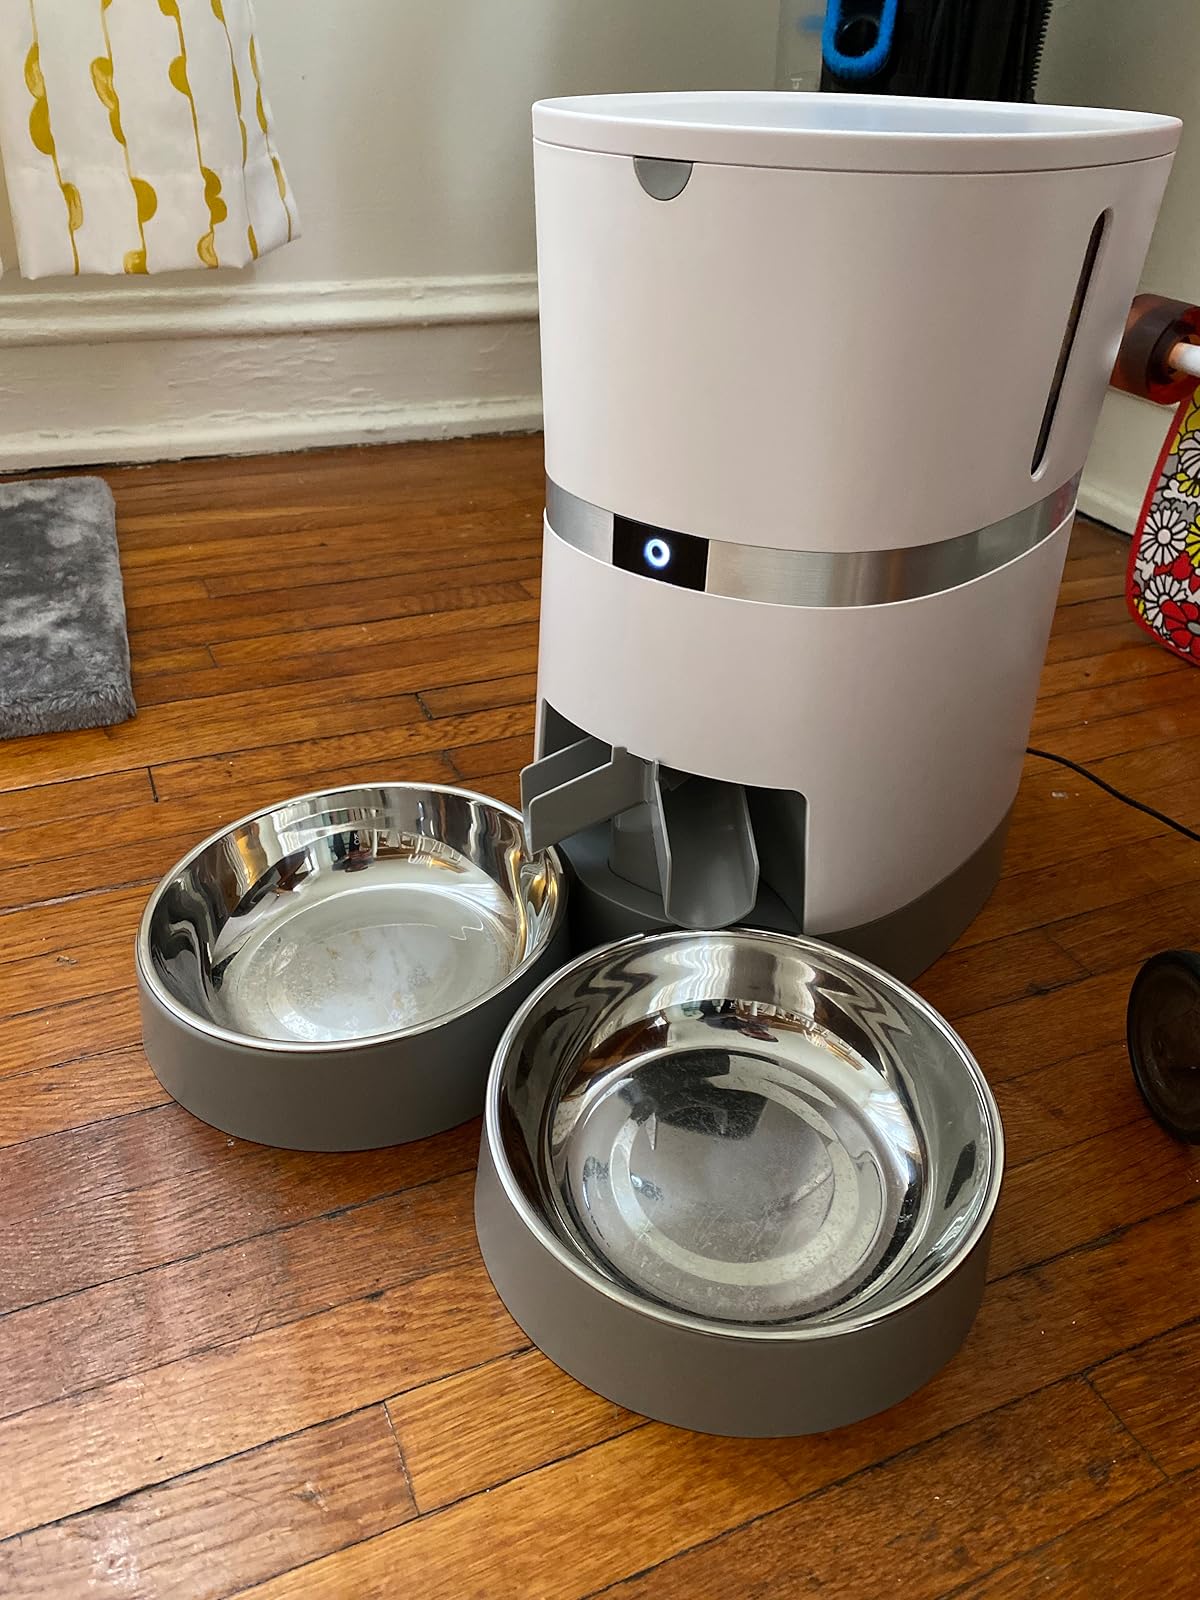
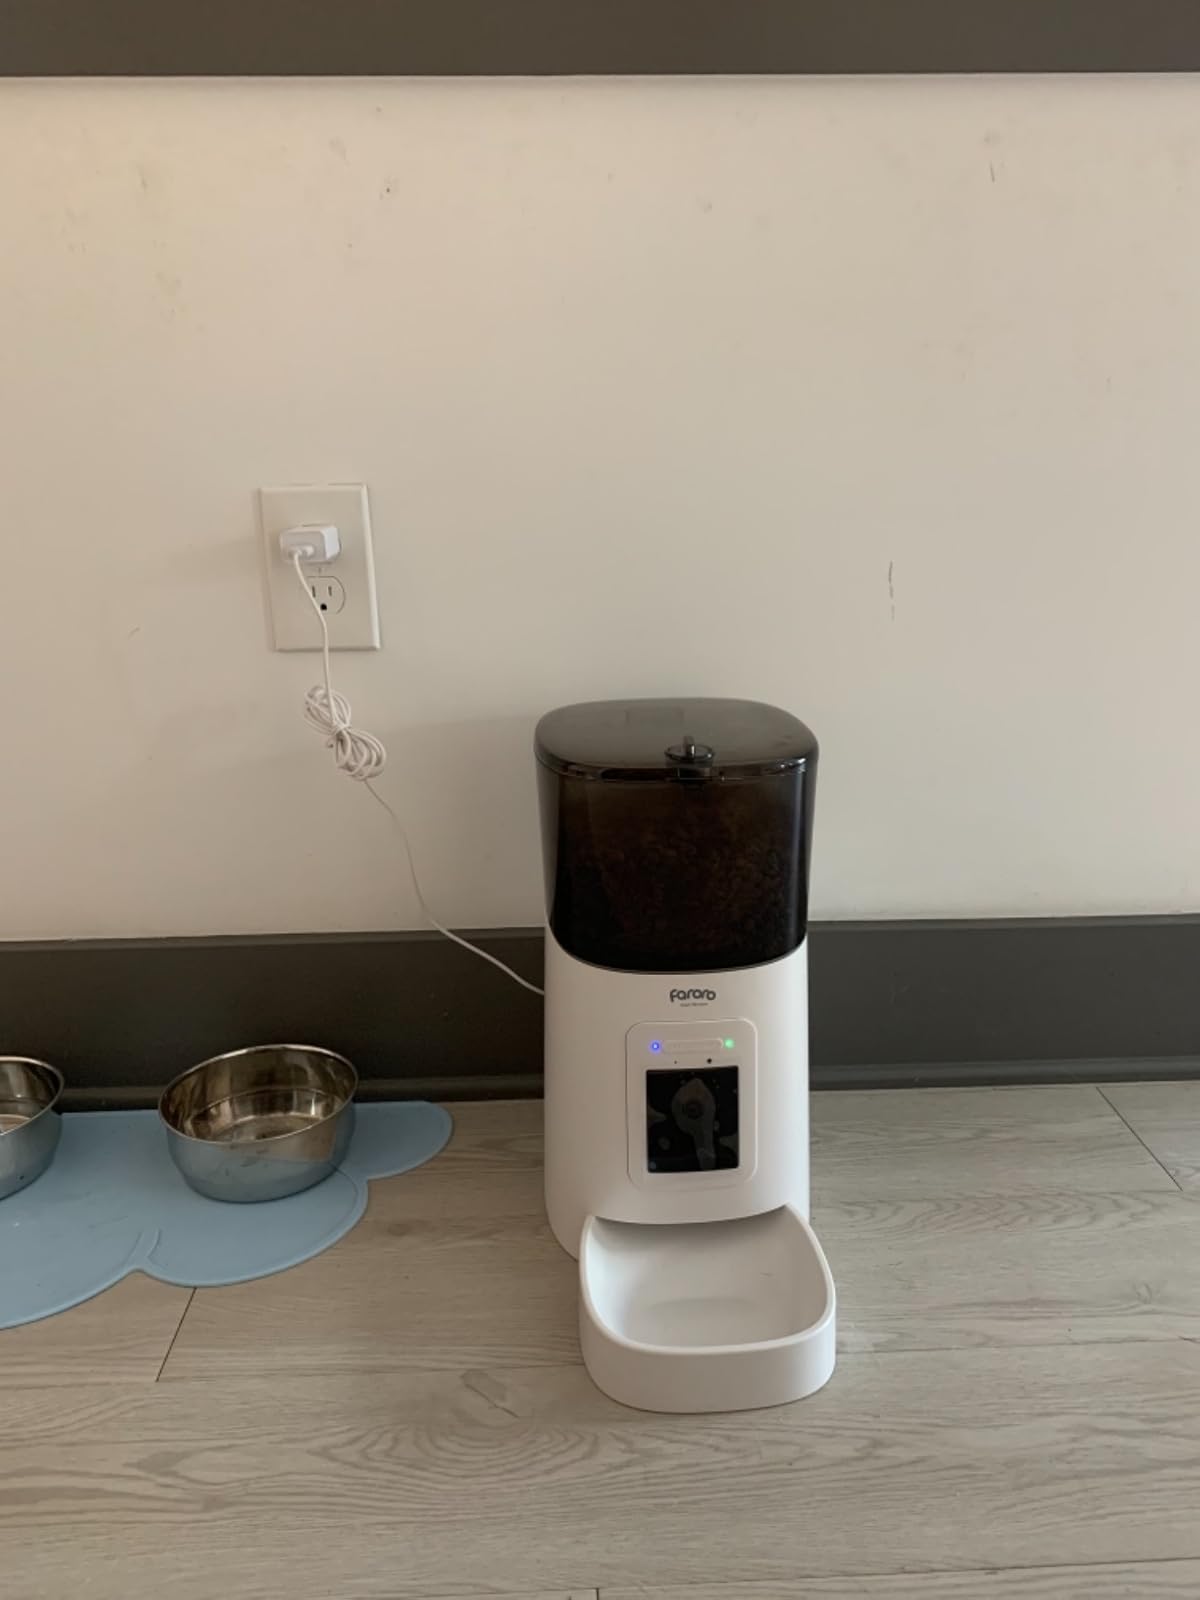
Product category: items_feeder
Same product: no